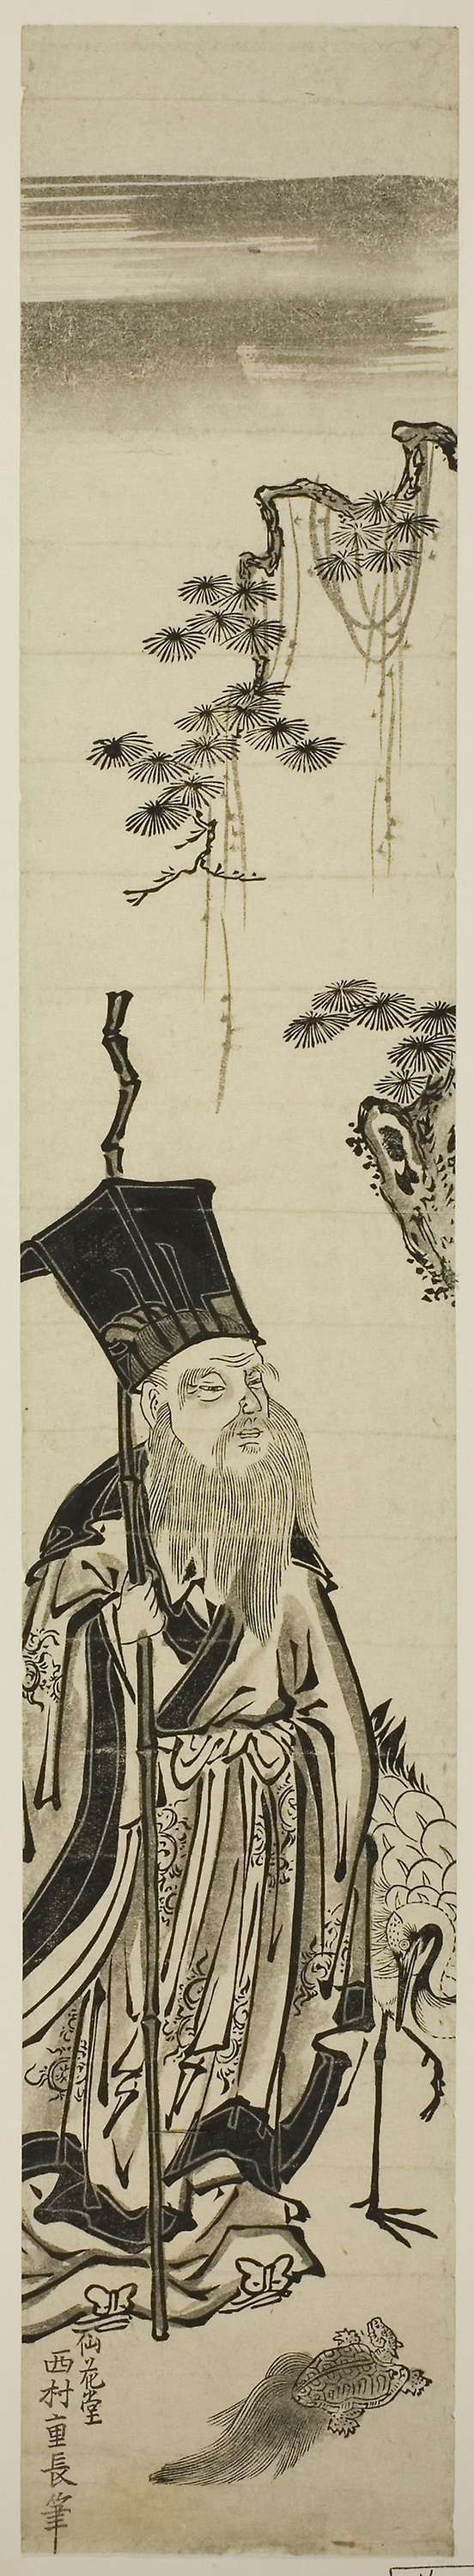
illustration, drawing, art, sketch, fictional character